Mario Miranda

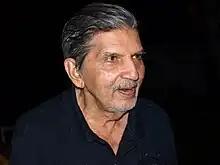
Miranda in 2008

Mário João Carlos do Rosário de Brito Miranda (2 May 1926 – 11 December 2011), also known as Mario de Miranda, was an Indian cartoonist and painter based in Loutolim, Goa. He had been a regular with "The Times of India" and other newspapers in Bombay, including "The Economic Times", though he got his popularity with his works published in "The Illustrated Weekly of India". He was awarded India's second highest civilian award, the Padma Vibhushan (posthumously) in 2012.